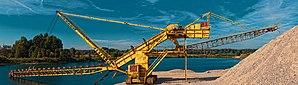
Un excavateur ou une excavatrice est une machine destinée à réaliser une excavation.